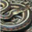
Label: snake